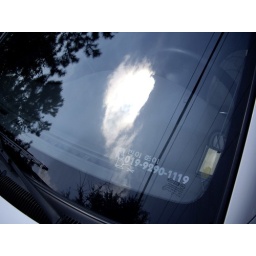
phone number in car window